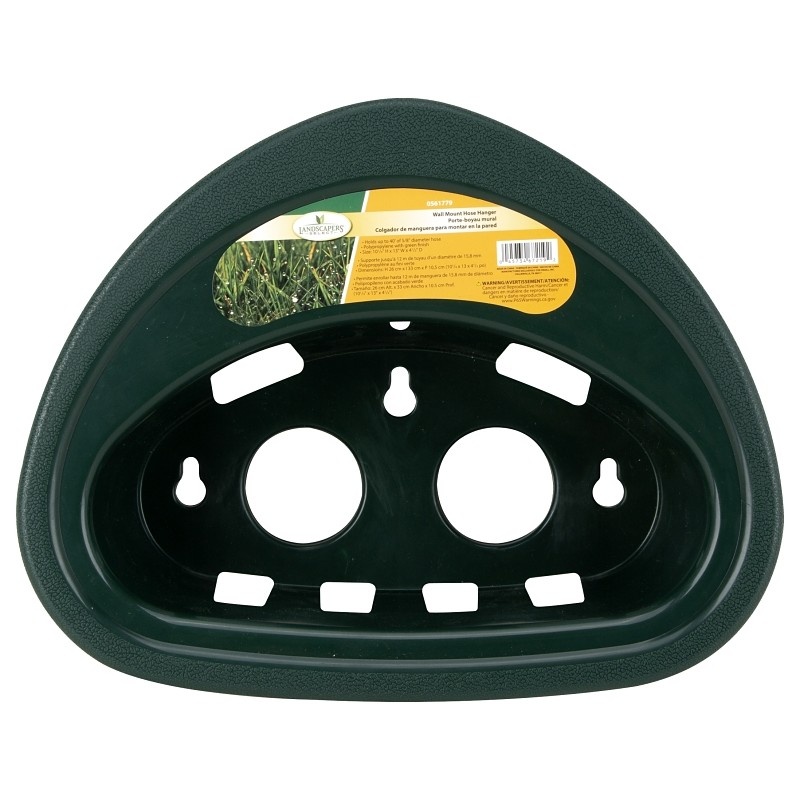
Landscapers Select PP Hanger Garden Hose, 5/8 in x 40 ft Hose, Polypropylene, Dark Green, Wall Mount Mounting
Hold up to 40 ft of 5/8 in diameter hose. 'Polypropylene with green finish. Size: 10-1/4 in H x 13 in W x 4-1/2 in D.
Brand: Landscapers Select
Category: Hardware > Hardware Accessories > Tool Storage & Organization > Garden Hose Storage > Hose Hangers